Oblique projection

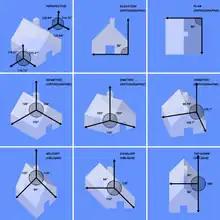
Comparison of several types of graphical projection. The presence of one or more 90° angles within a pictorial image is usually a good indication that the perspective is "oblique".

In both oblique projection and orthographic projection, parallel lines of the source object produce parallel lines in the projected image. The projectors in oblique projection intersect the projection plane at an oblique angle to produce the projected image, as opposed to the perpendicular angle used in orthographic projection.